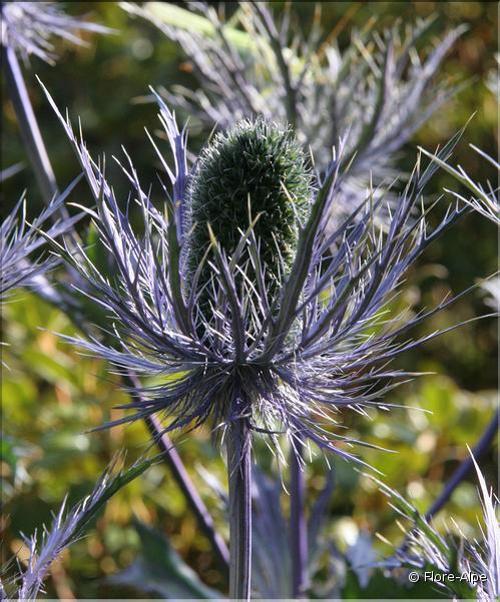
Label: alpine sea holly